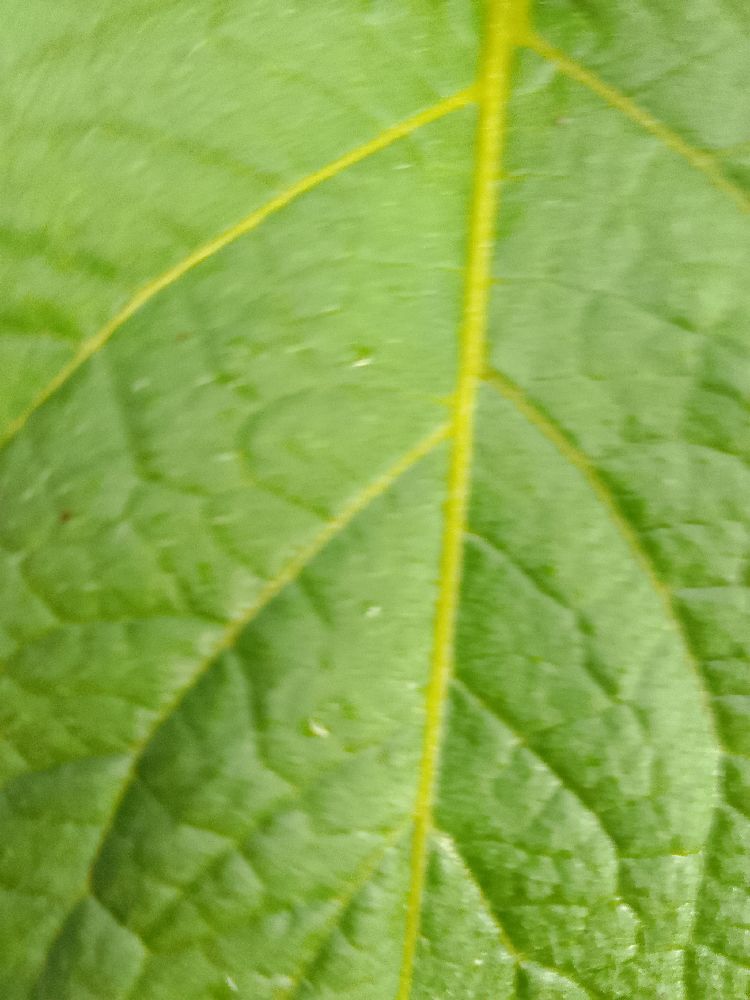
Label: Healthy